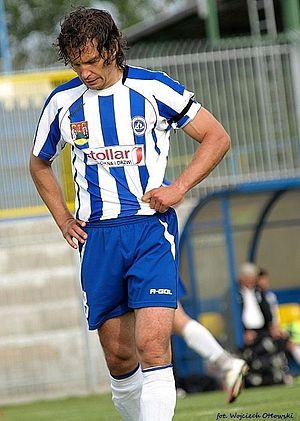
Gražvydas Mikulėnas, né le 16 décembre 1973 à Vilnius, est un footballeur lituanien. Il évolue au poste d'attaquant du début des années 1990 au début des années 2010.